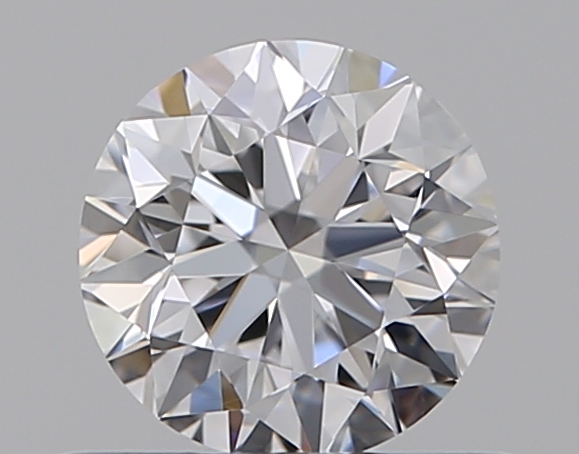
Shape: round
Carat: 0.5
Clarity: VS1
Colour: D
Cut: VG
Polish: VG
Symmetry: VG
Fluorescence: N
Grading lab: GIA
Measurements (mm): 4.97 x 5.01 x 3.21